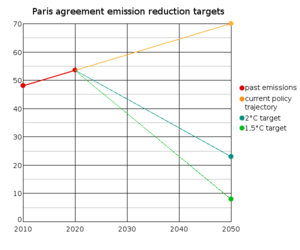
La Conférence de Madrid de 2019 sur les changements climatiques est une conférence internationale organisée par les Nations unies qui se déroule du 2 au 14 décembre 2019 à Madrid, en Espagne. Présidée par le gouvernement chilien, elle est la 25ᵉ Conférence des parties, qui réunit les pays signataires de la Convention-cadre des Nations unies sur les changements climatiques.